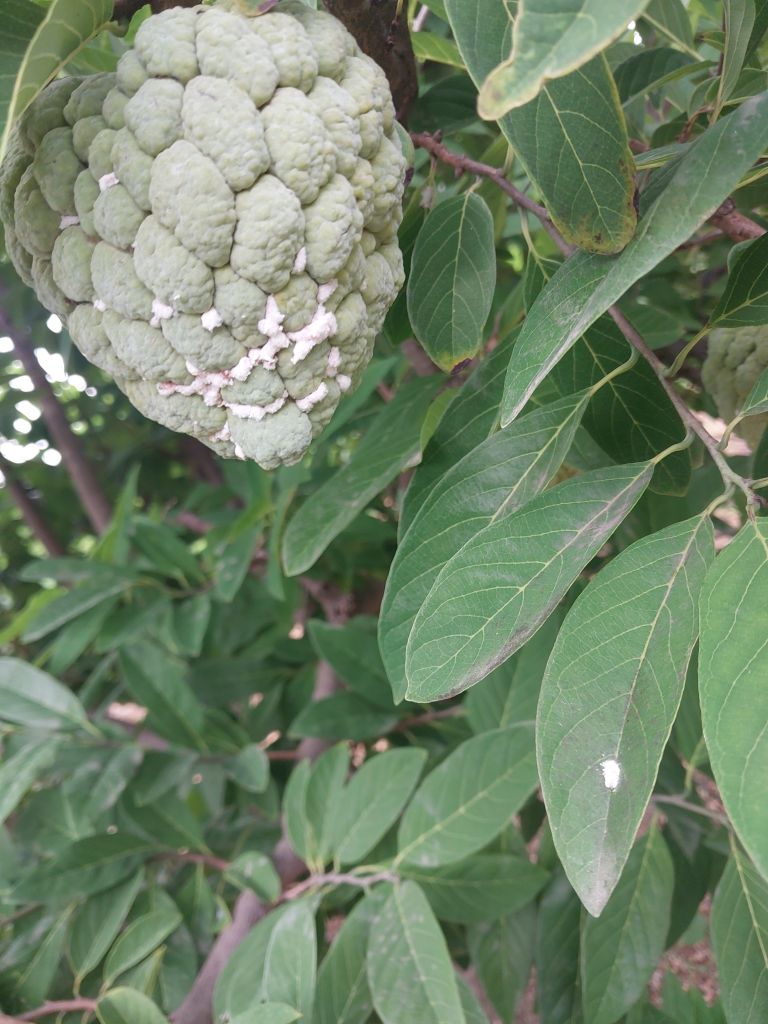
Disease label: Mealy Bug